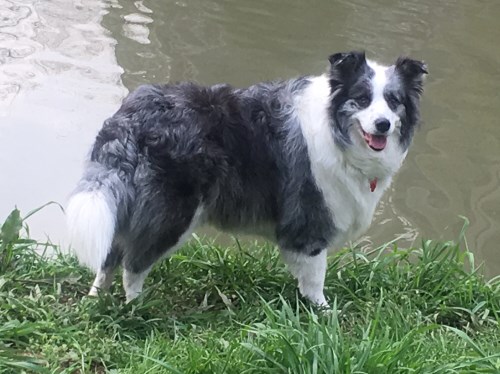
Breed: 2594-n000109-Border_collie